John Elsner House

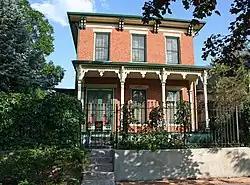
The house in 2009

The John Elsner House is an Italianate-style house located at 2810 Arapahoe Street in Denver, Colorado. It was added to the National Register of Historic Places on December 17, 1979.